Eli Manning

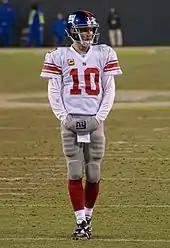
Manning on January 15, 2012, in Green Bay

In August 2011, Manning generated mild controversy in the sports media during a radio interview on "The Michael Kay Show". When asked by host Michael Kay whether he was an elite "Top 10, Top 5" quarterback in the same class as Tom Brady, he responded: